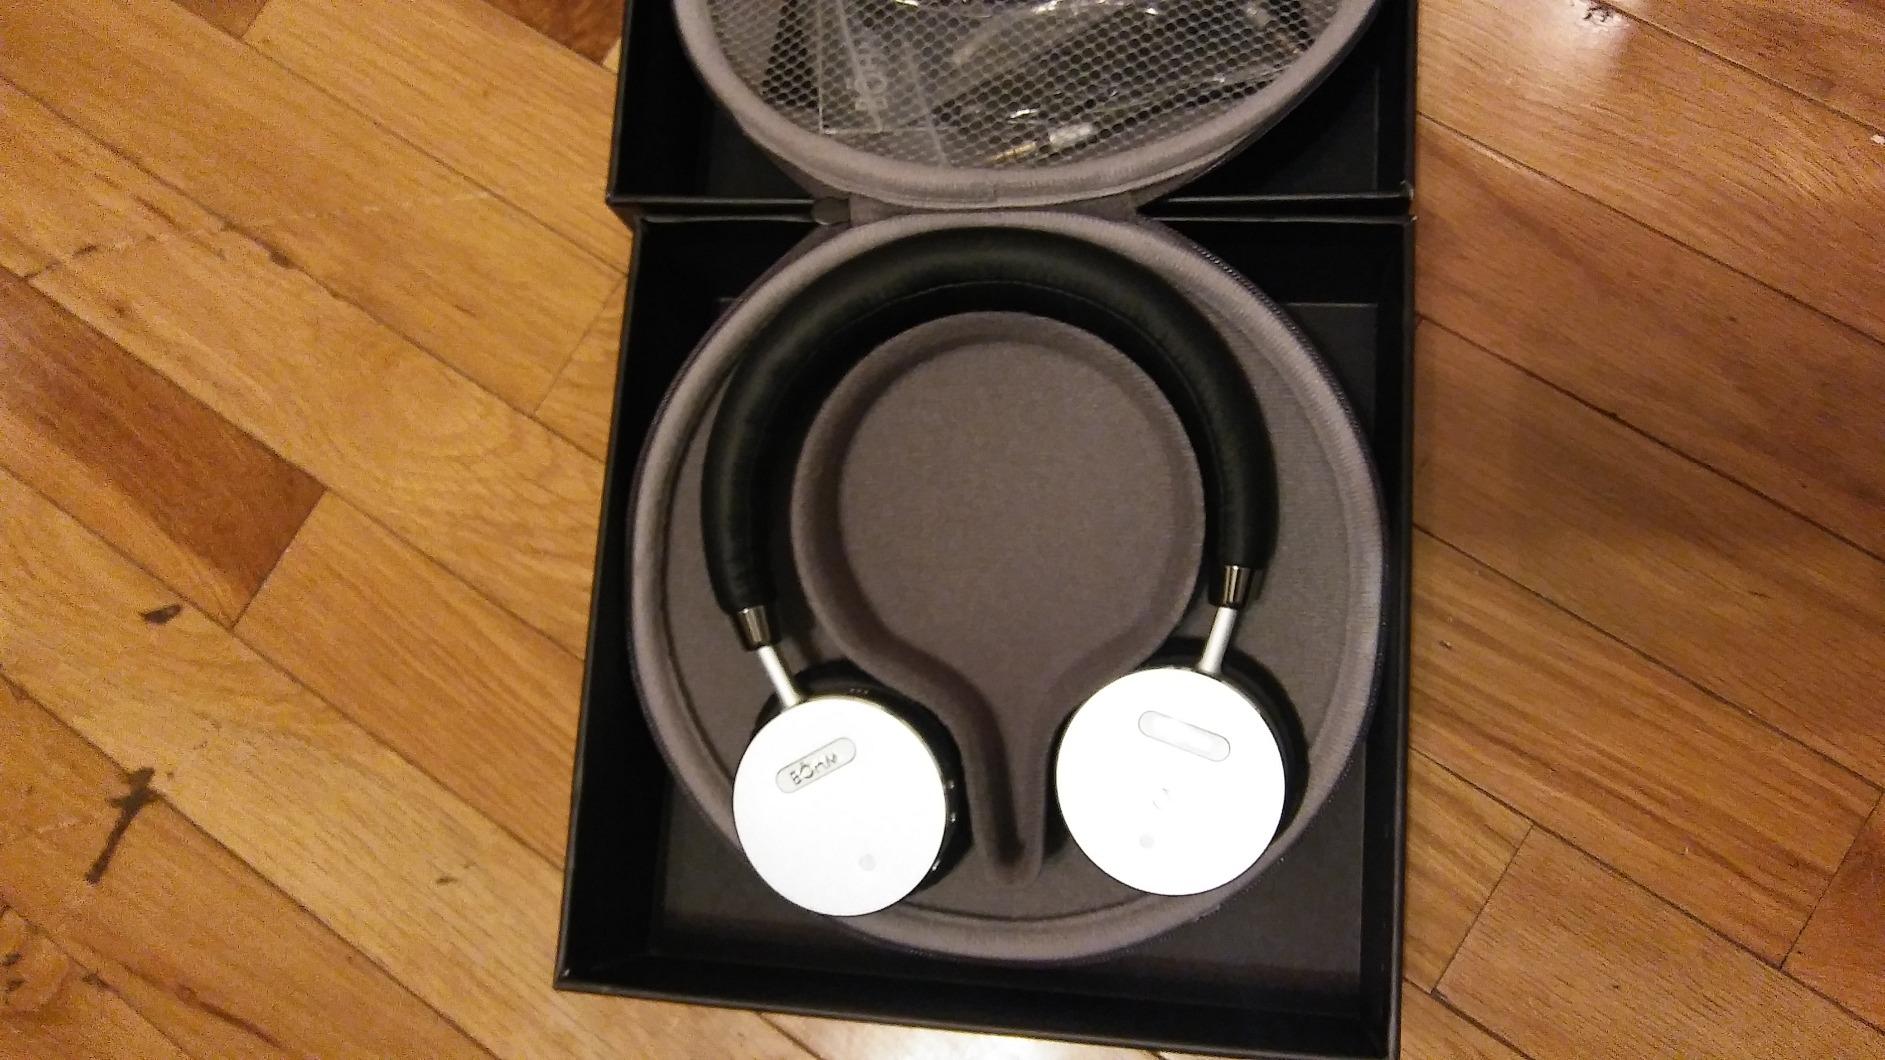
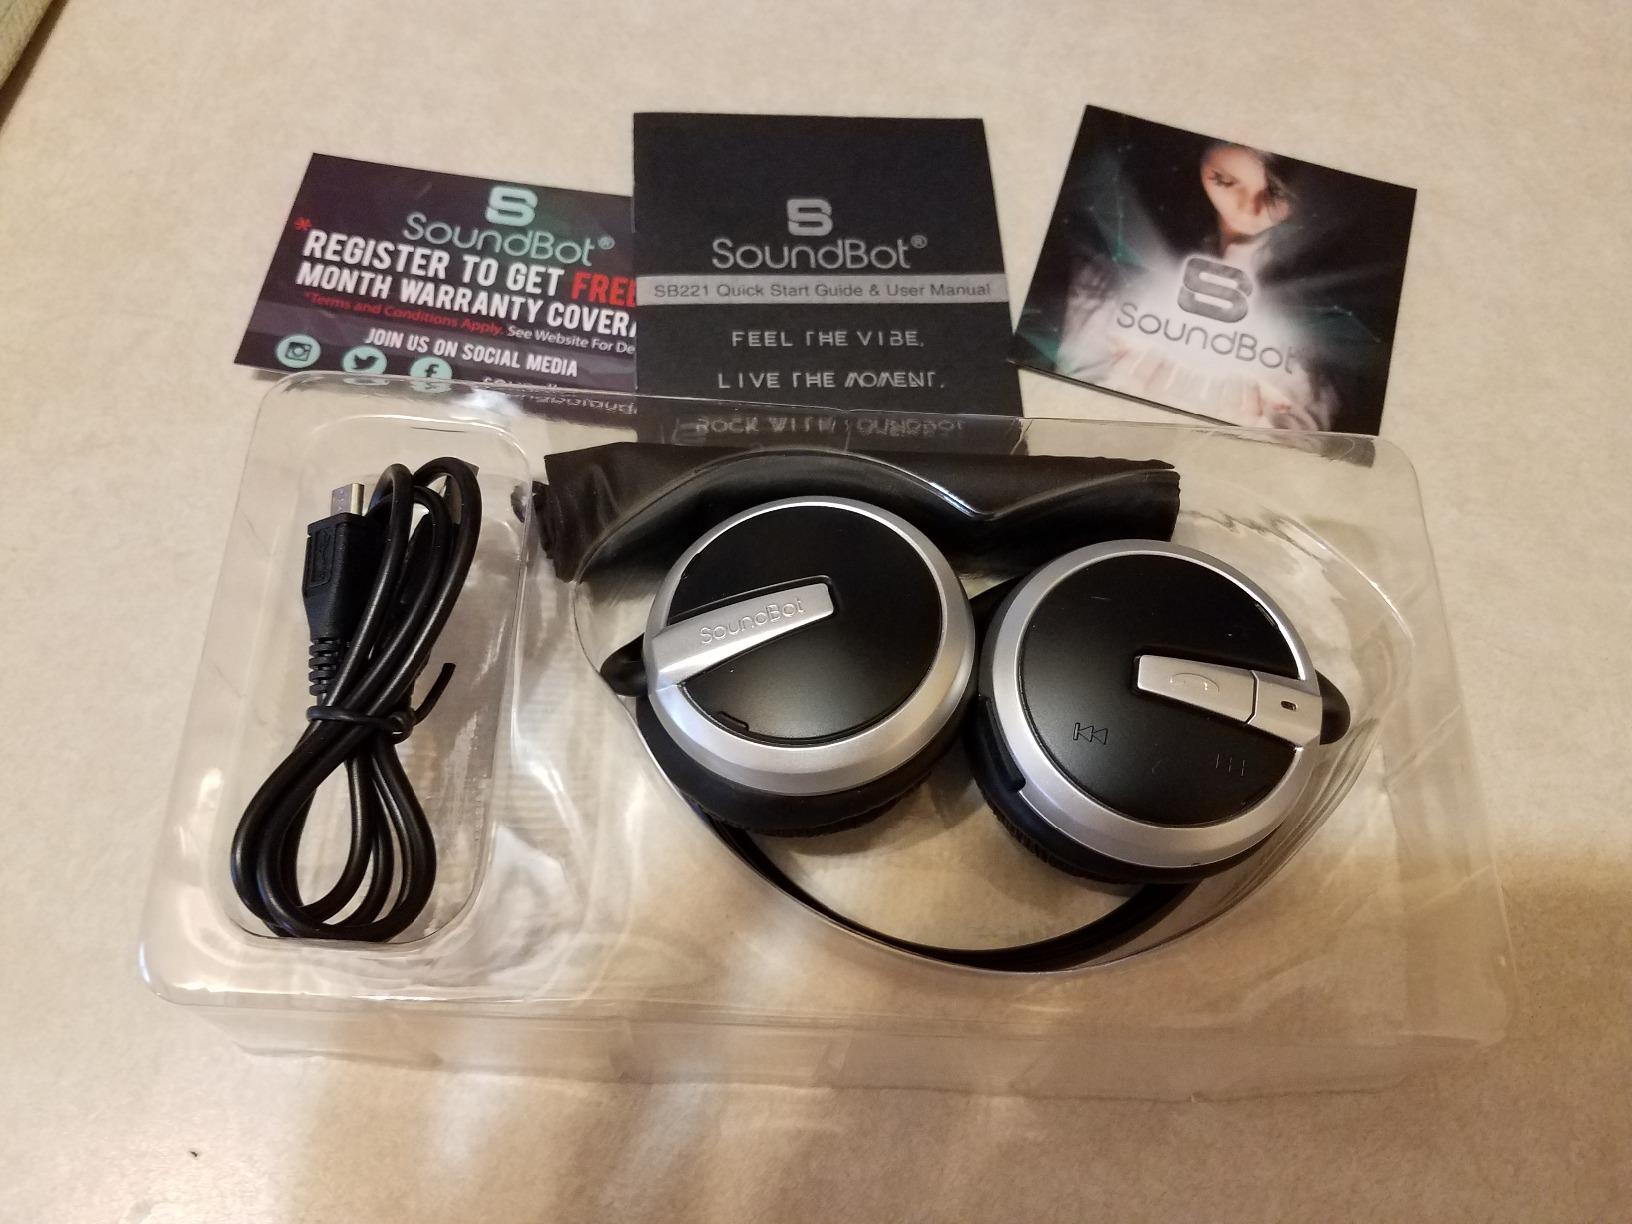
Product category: headphones
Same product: no